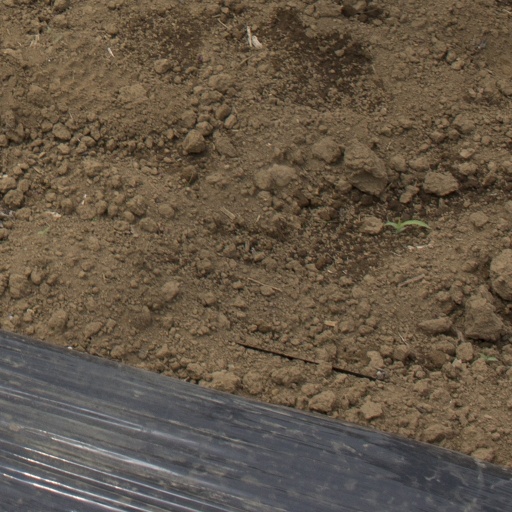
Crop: Jerusalem artichoke